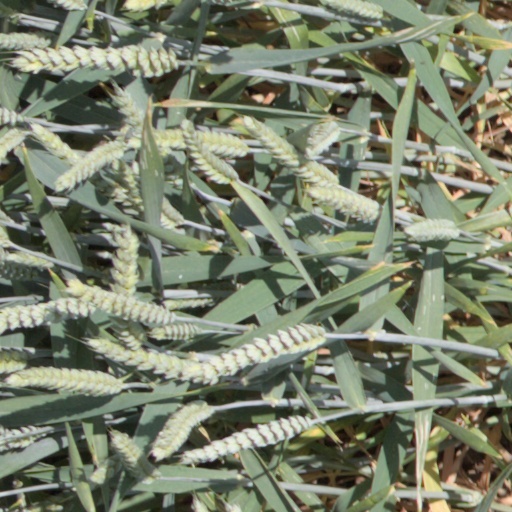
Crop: wheat